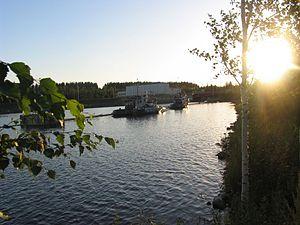
Kontiolahti est une municipalité de l'est de la Finlande. Elle fait partie de la province de Finlande orientale et de la région de Carélie du Nord.